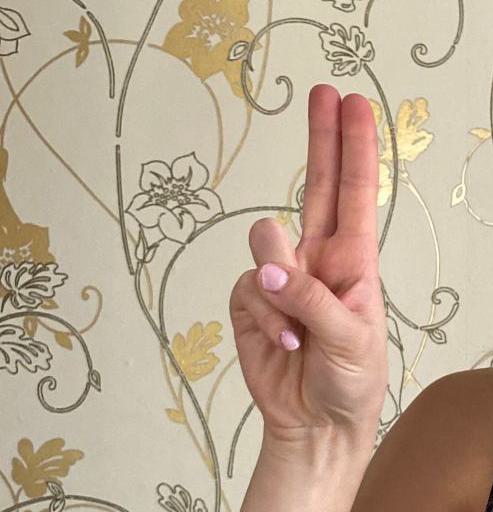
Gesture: two_up